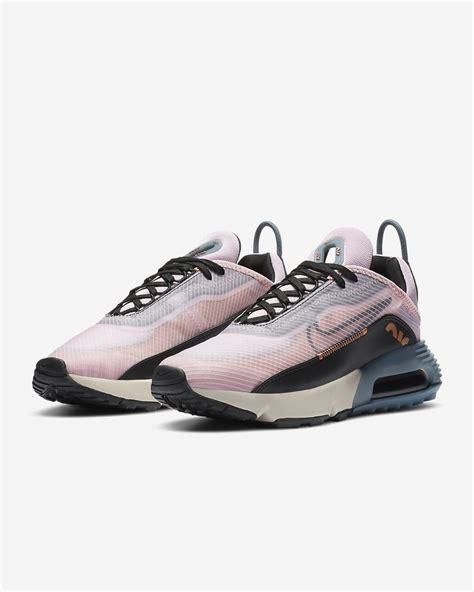
Brand: Nike
Model: Air Max 2090